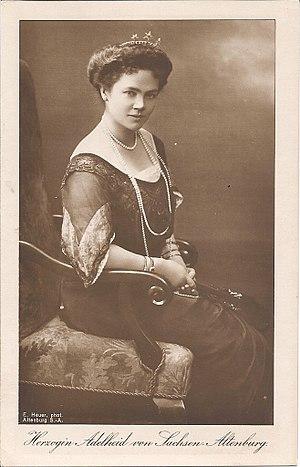
Adélaïde de Schaumburg-Lippe, a été duchesse consort de Saxe-Altenbourg de son mariage avec Ernest II de Saxe-Altenbourg en 1898, jusqu'à son divorce en 1920.